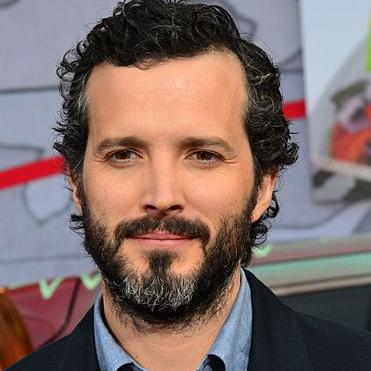
Age: 37